Virginia Street Bridge

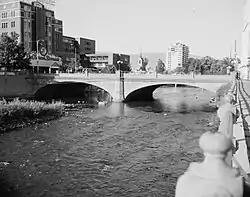
The Virginia Street Bridge

The Virginia Street Bridge was a historic concrete double arch bridge in downtown Reno, Nevada, US, carrying Virginia Street across the Truckee River. It was added to the National Register of Historic Places in 1980. The bridge is sometimes referred to as the "Wedding Ring Bridge" or the "Bridge of Sighs".